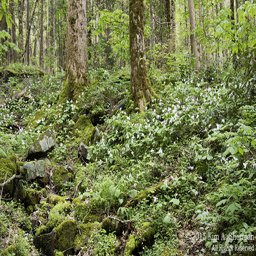
old trees float on a sea of wildflowers .